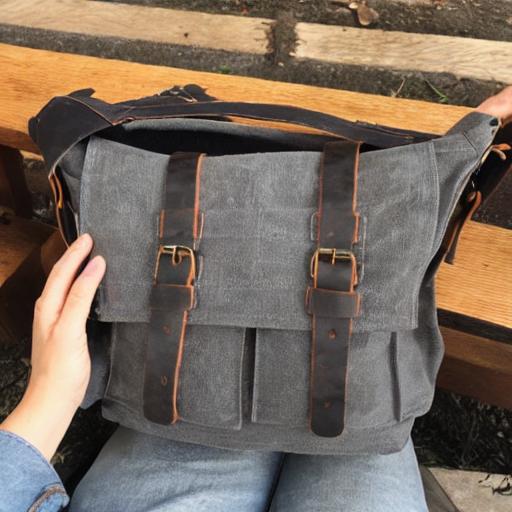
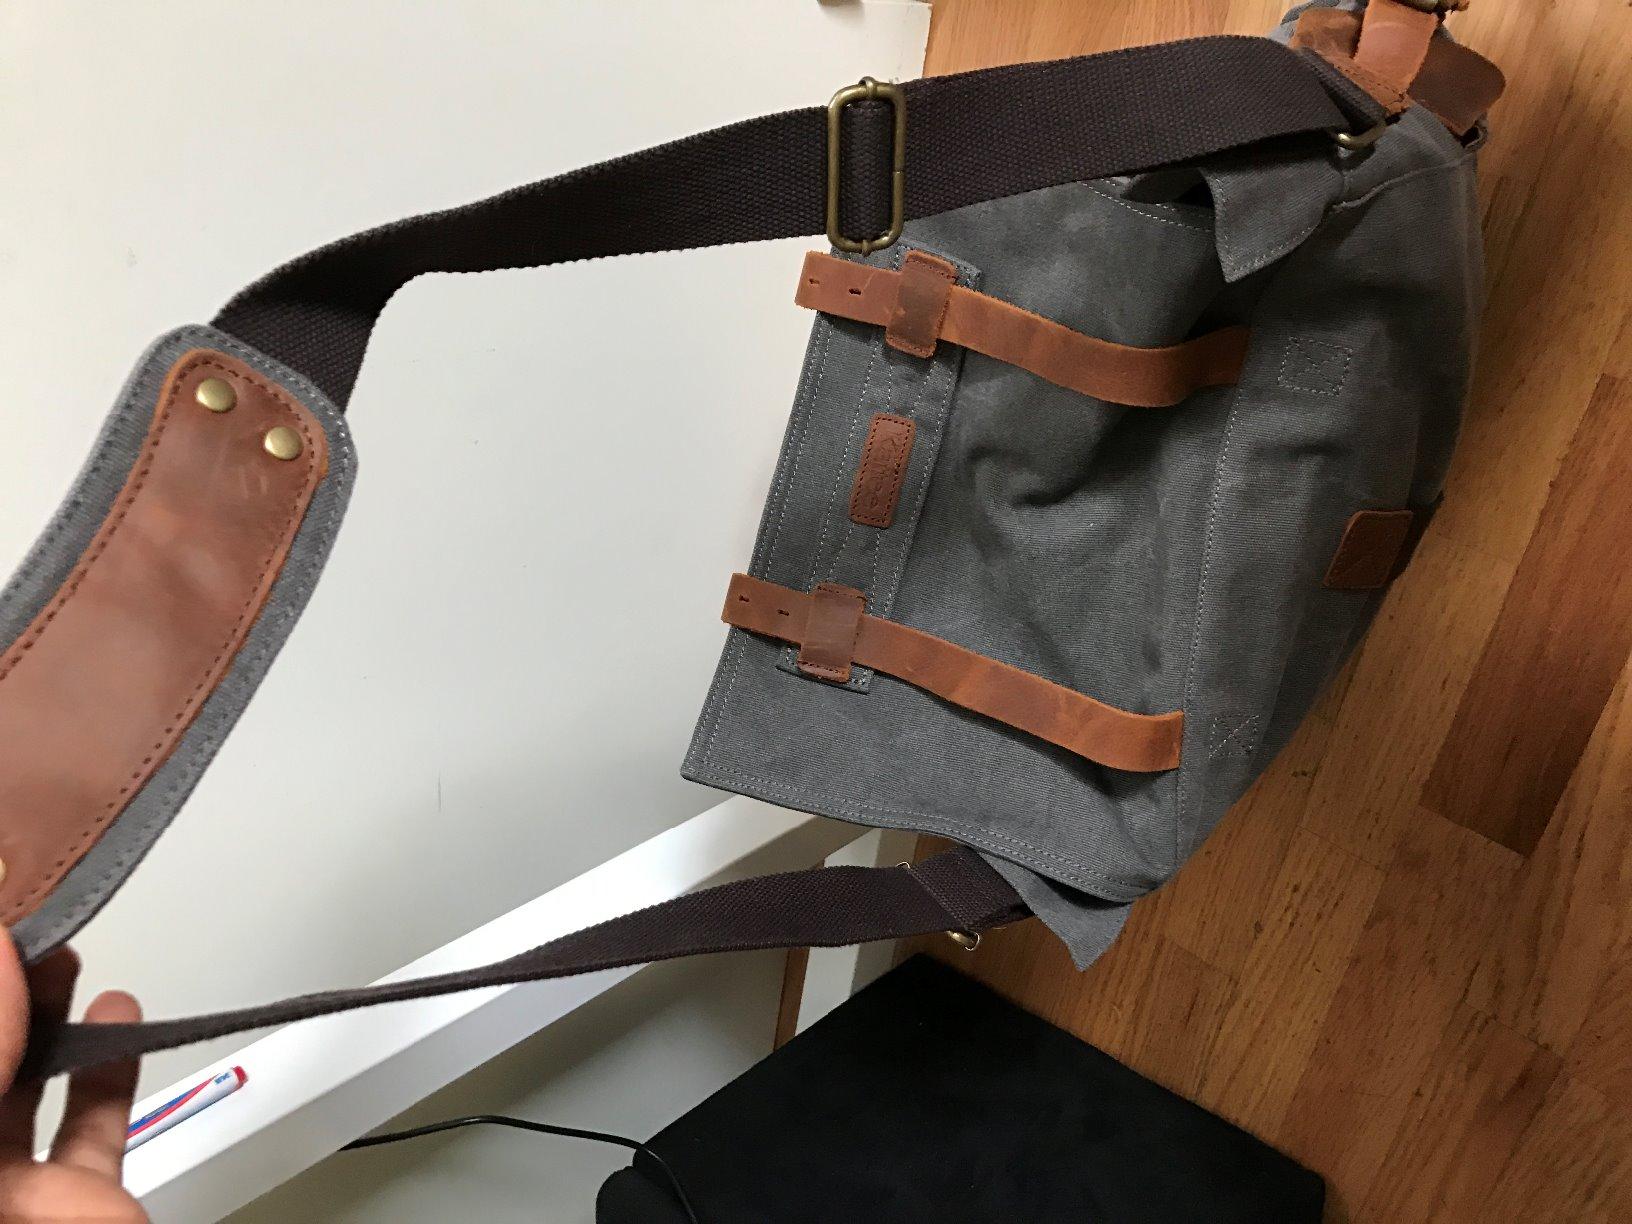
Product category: bag
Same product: no